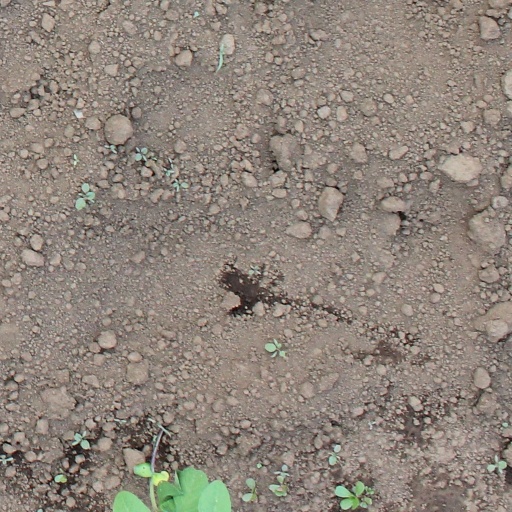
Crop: soybean